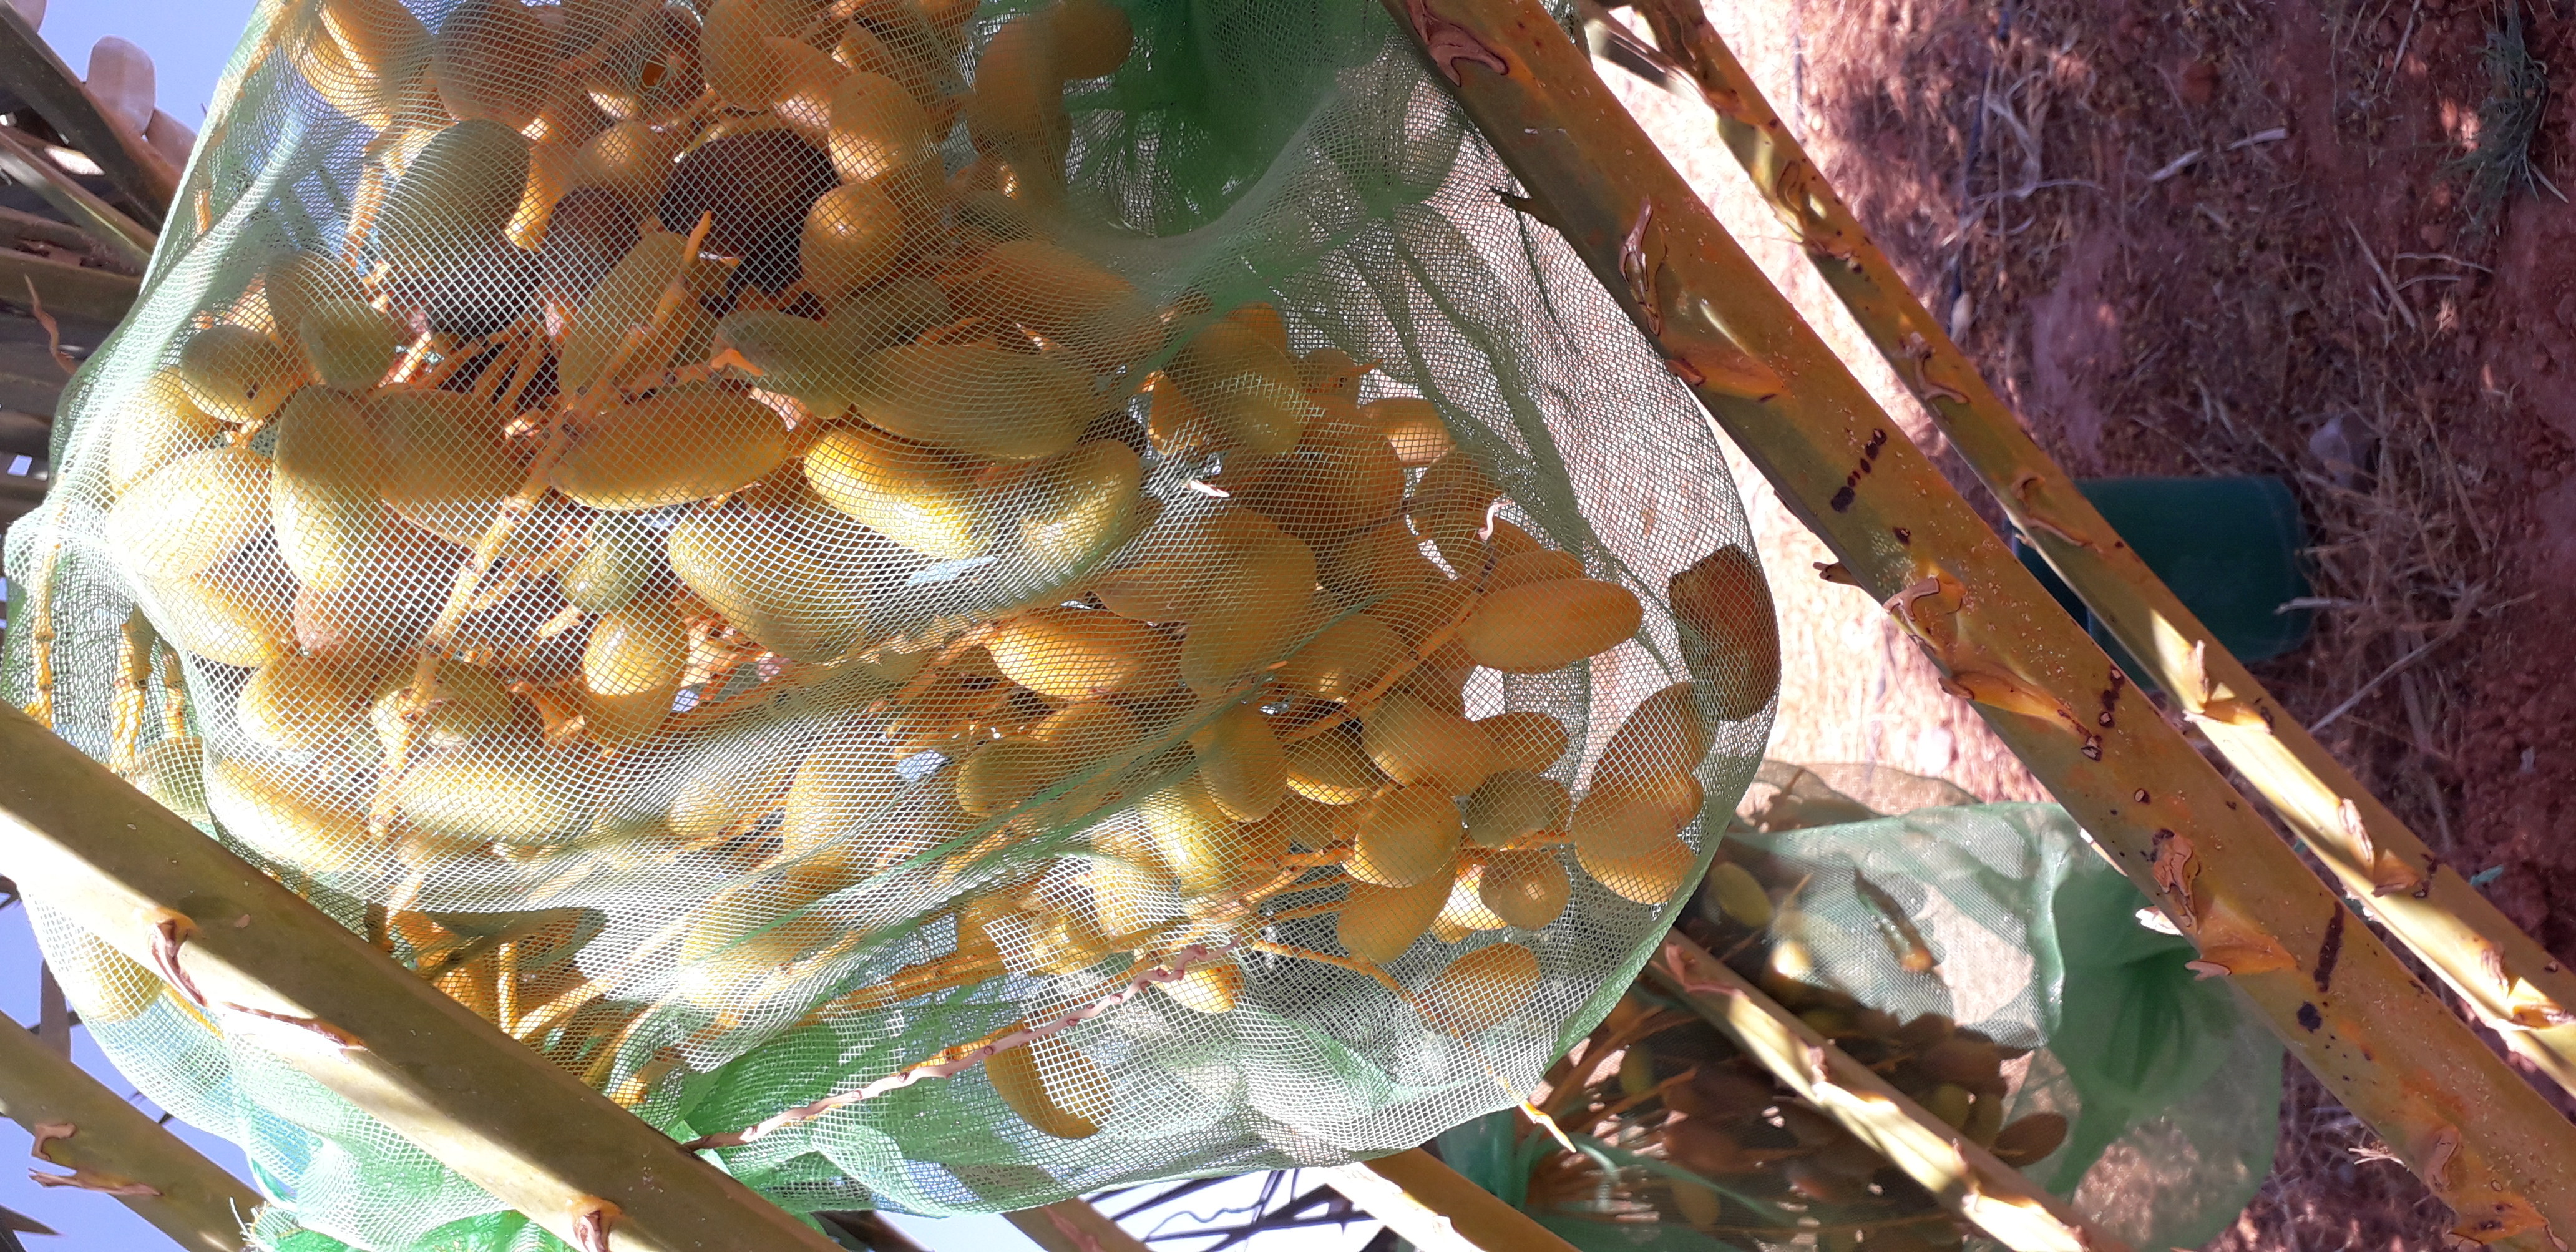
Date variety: kholt